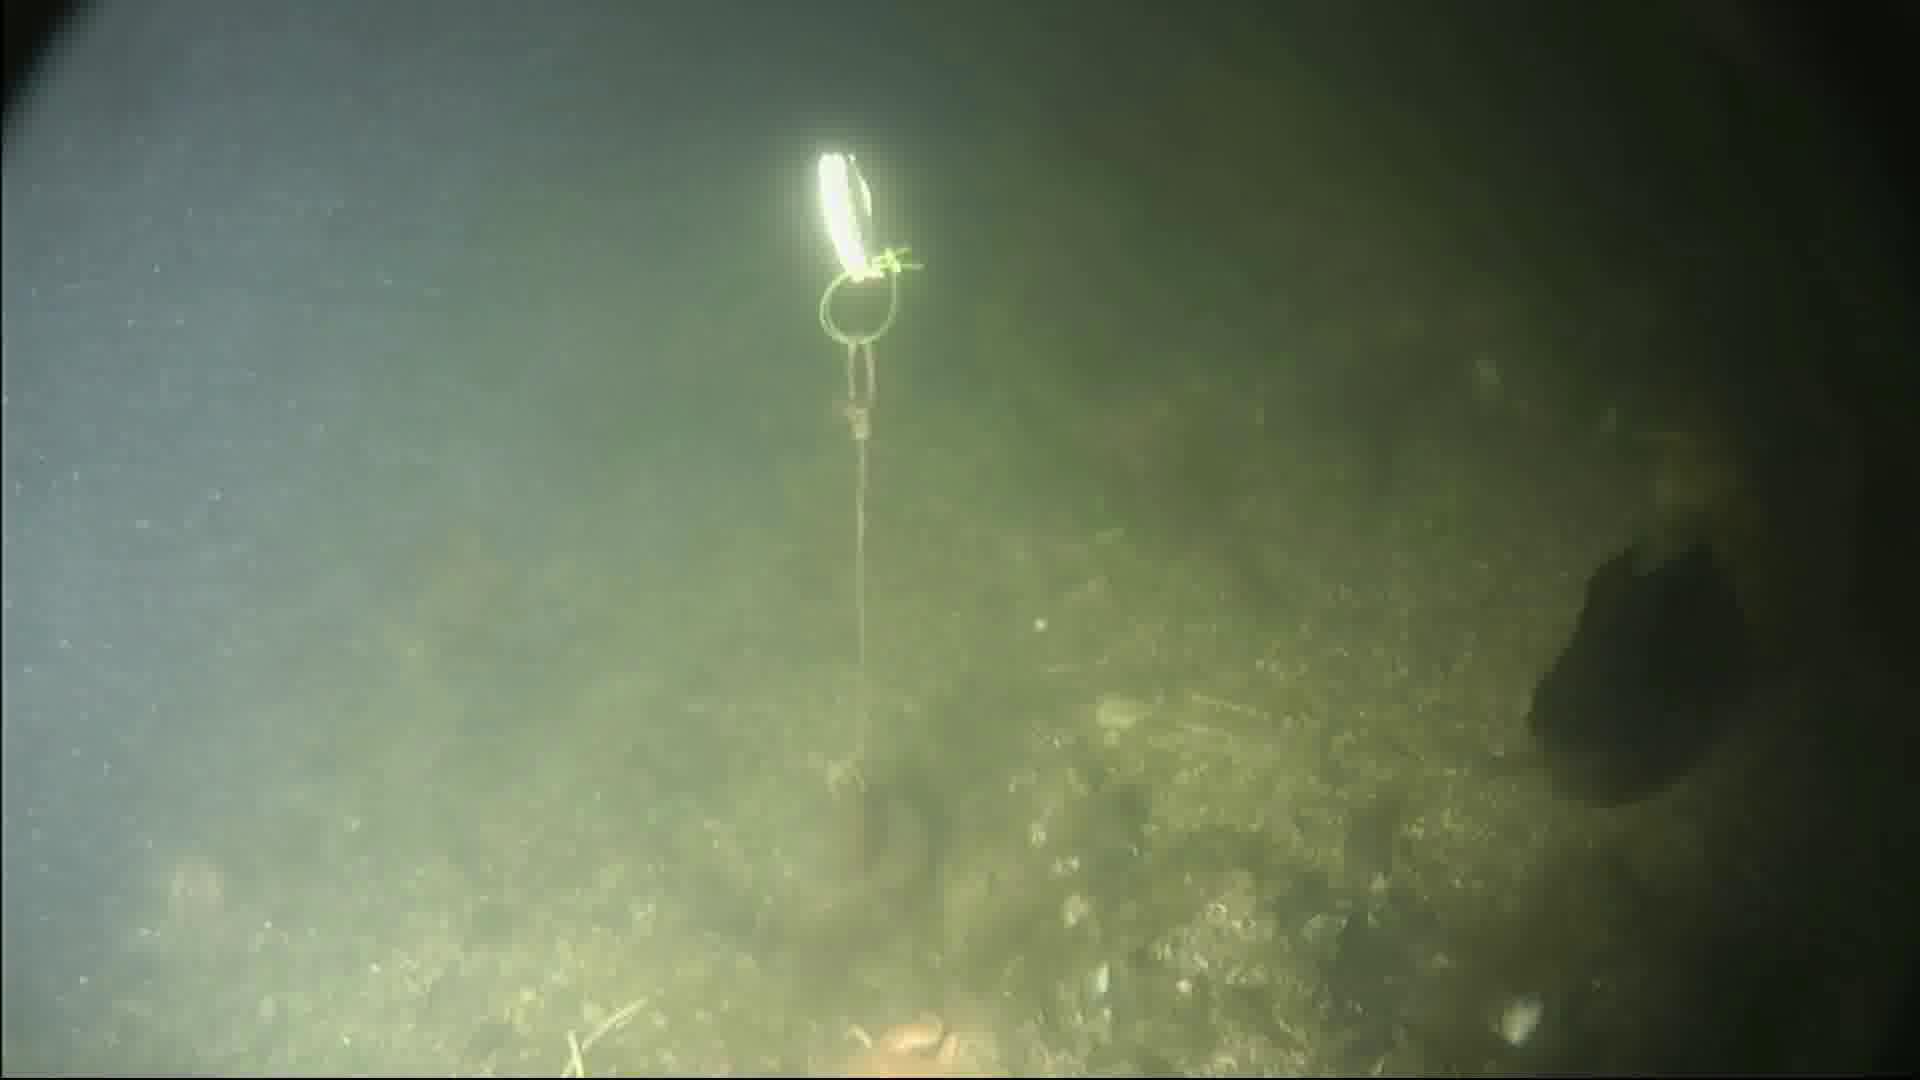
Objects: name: fish
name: crab
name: starfish